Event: Nepal Earthquake
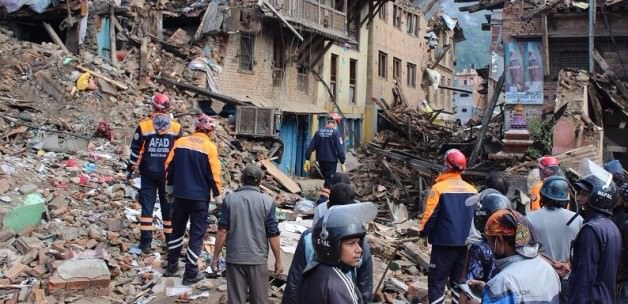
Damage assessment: damage